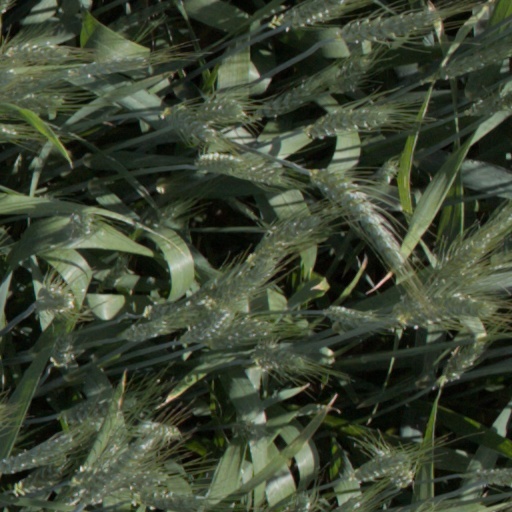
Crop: wheat